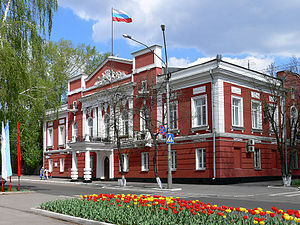
Barnaul / Galleri
Barnaul er en by og administrativt center i Altaj kraj i Rusland. Den ligger ved floden Ob på den Vestsibiriske slette, omkring 3000 km øst for Moskva. Barnaul har 633.301 indbyggere.